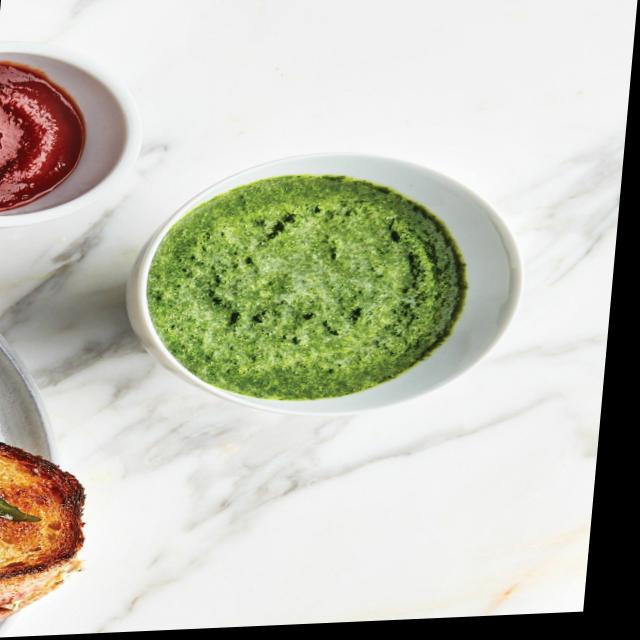
Dish: green_chutney